Vraždy v kruhu

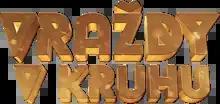

Vraždy v kruhu is a Czech crime television series directed by Ivan Pokorný and starring Ivan Trojan, Richard Krajčo and Hana Vagnerová. It is based on the script by Ivy Procházková. . The specifics of the series is the connection of criminal stories with astrology. It consists of 12 episodes which form the skeleton of 12 different crimes committed from motives that are attributed to the 12 signs of the zodiac. Czech Television prepared it for its premiere broadcast on 5 January 2015, in the main Monday evening slot which is established for detective stories. The last episode aired on 23 March 2015.